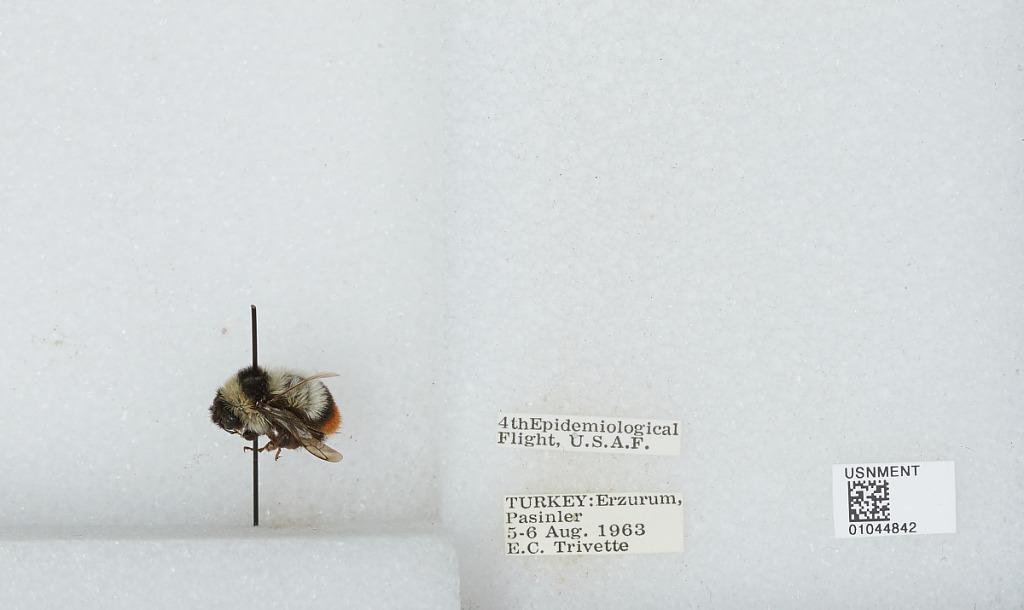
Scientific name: Bombus sp.
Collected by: E. Trivette
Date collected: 1963-8-5
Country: Turkey
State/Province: Erzurum
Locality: Pasinler
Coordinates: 39.9787, 41.6739